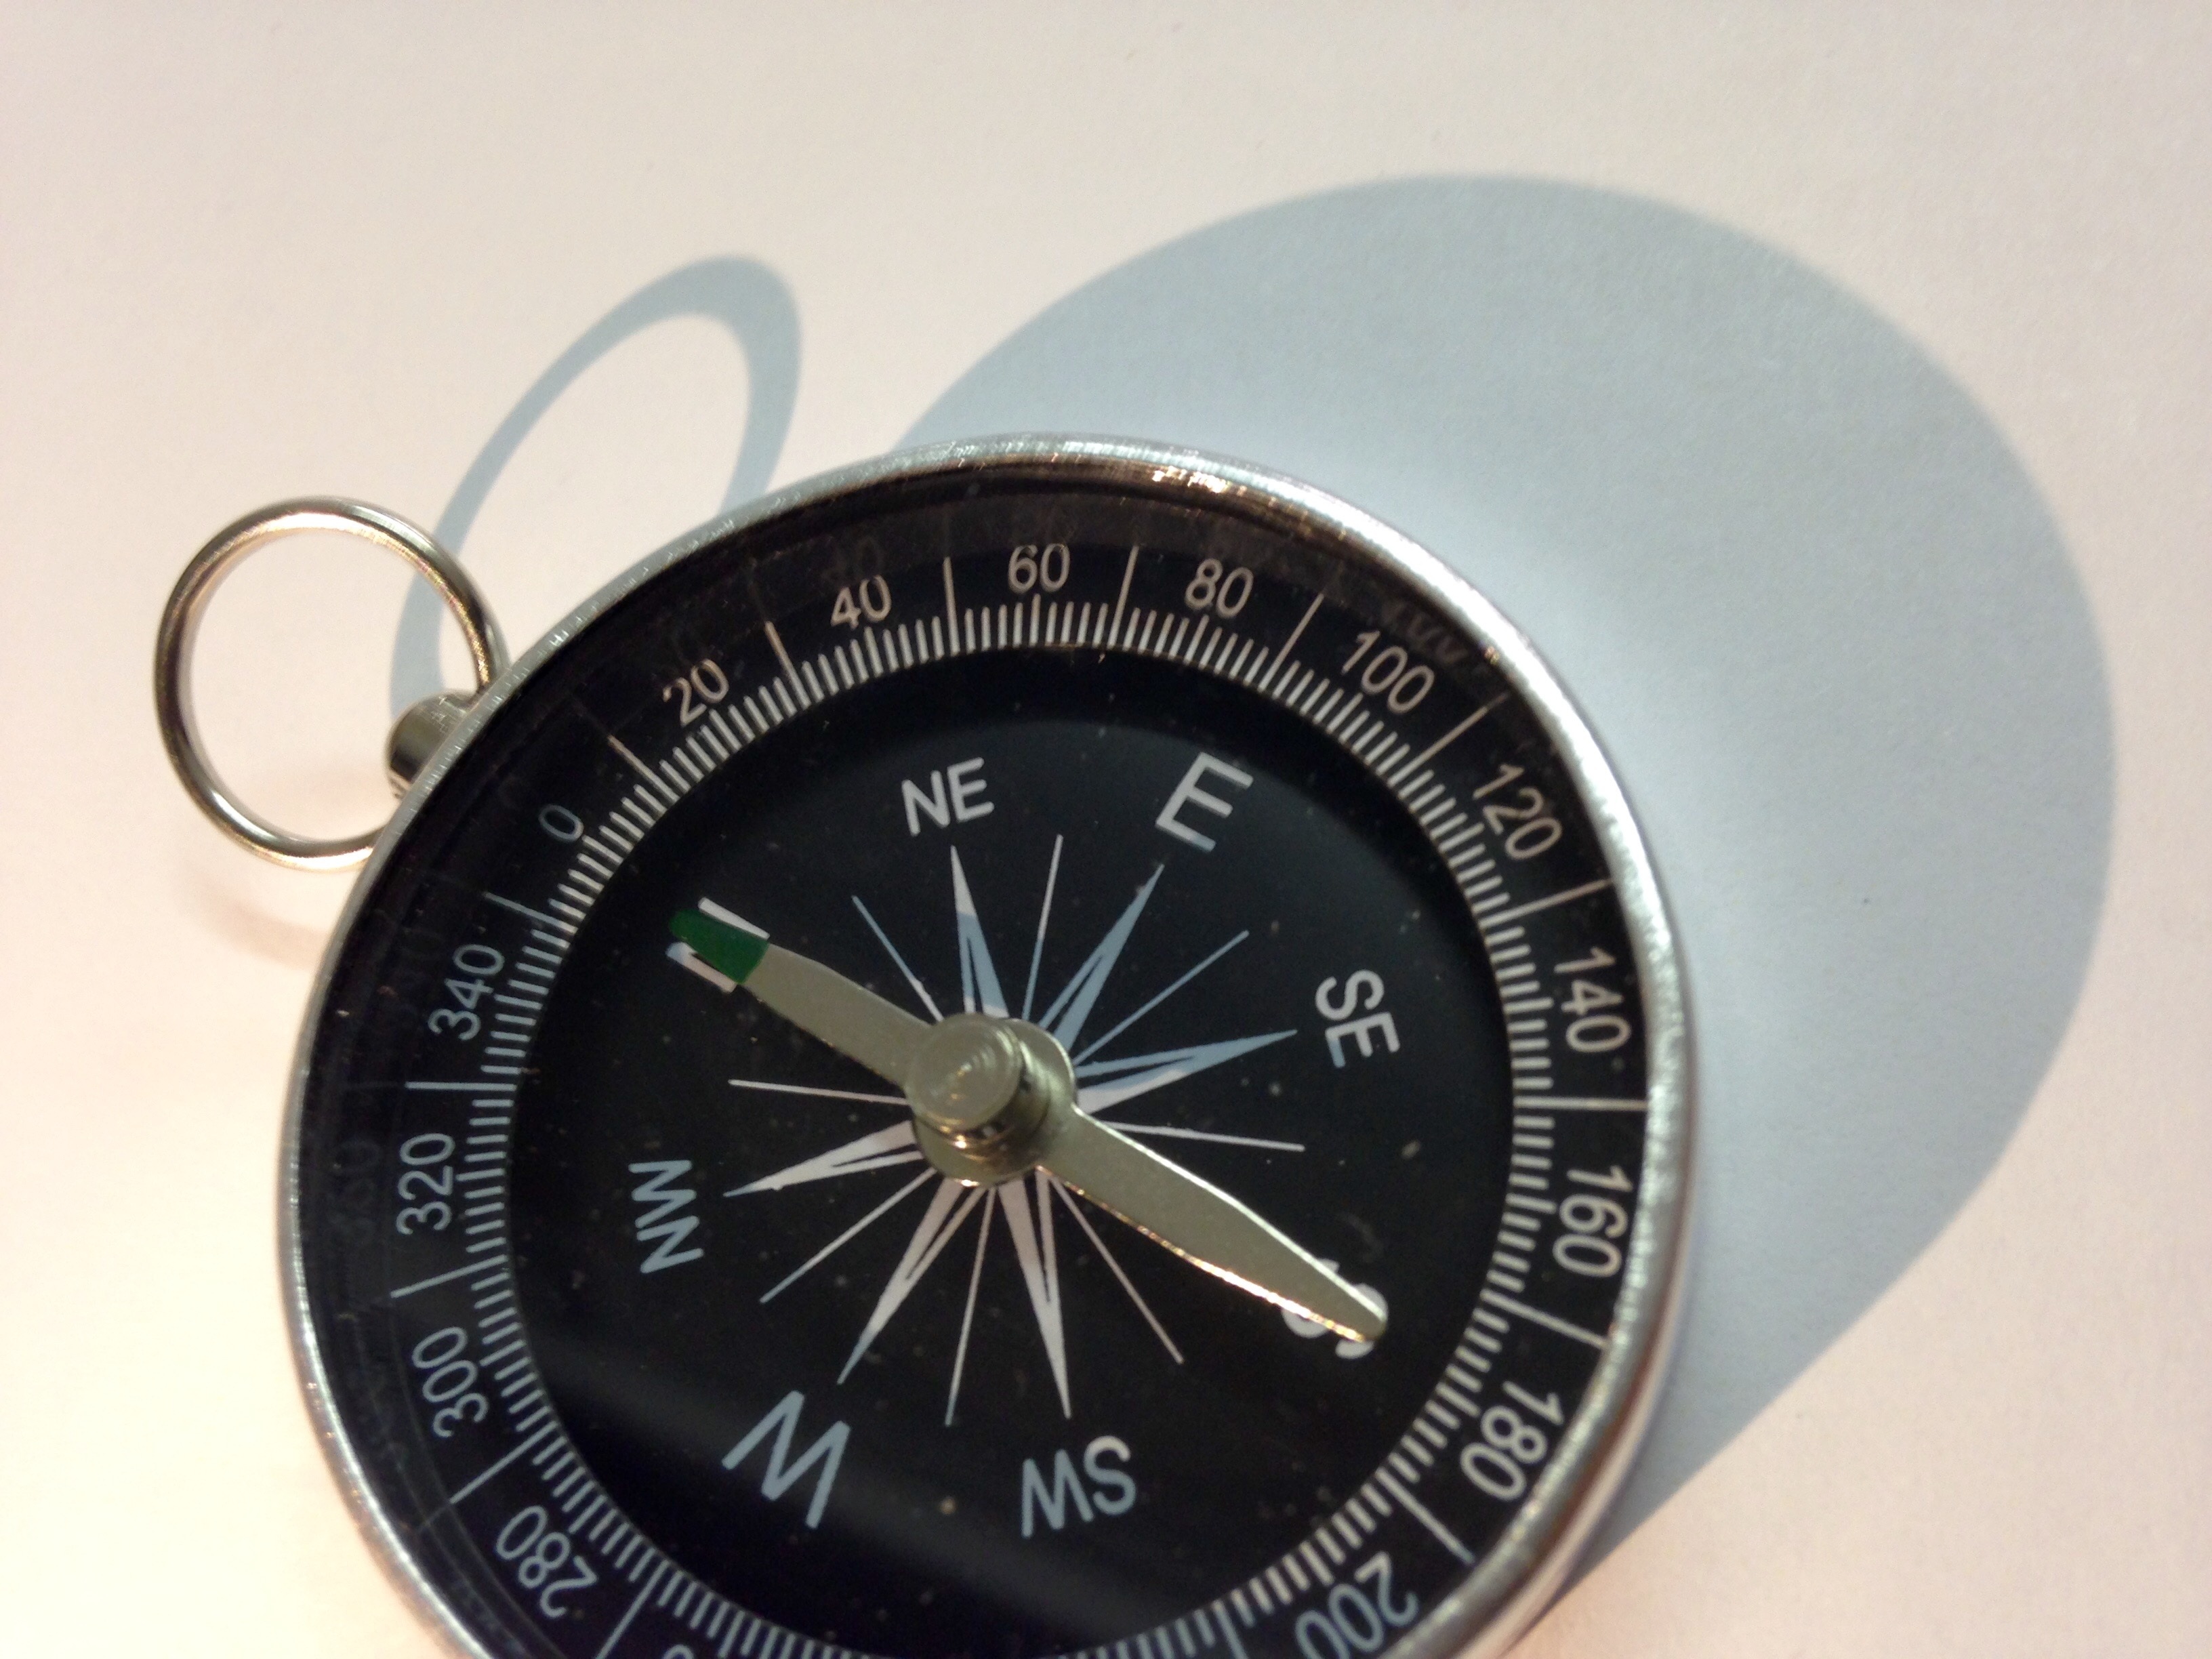
compass, product, south, west, north, hardware, est, product design, measuring instrument